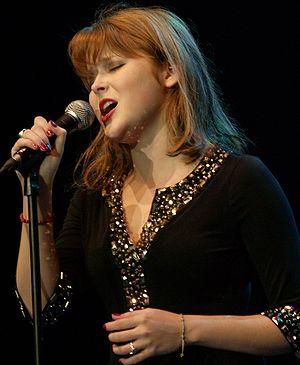
Rebecca Renee Olstead est une actrice et chanteuse de jazz américaine née le 18 juin 1989 à Houston, au Texas, principalement connue pour son rôle de Madison Cooperstein dans la sitcom La Vie secrète d'une ado ordinaire.